Grumman X-29

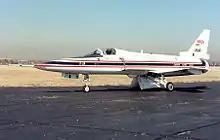
Grumman X-29A at the National Museum of the United States Air Force

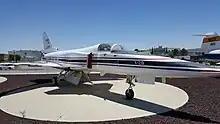
Grumman X-29 at Edwards Air Force Base

The X-29 began a NASA test program four months after its first flight. The X-29 proved reliable, and by August 1986 was flying research missions of over three hours involving multiple flights. The first X-29 was not equipped with a spin recovery parachute, as flight tests were planned to avoid maneuvers that could result in departure from controlled flight, such as a spin. The second X-29 was given such a parachute and was involved in high angle-of-attack testing. X-29 number two was maneuverable up to an angle of attack of about 25 degrees with a maximum angle of 67° reached in a momentary pitch-up maneuver.